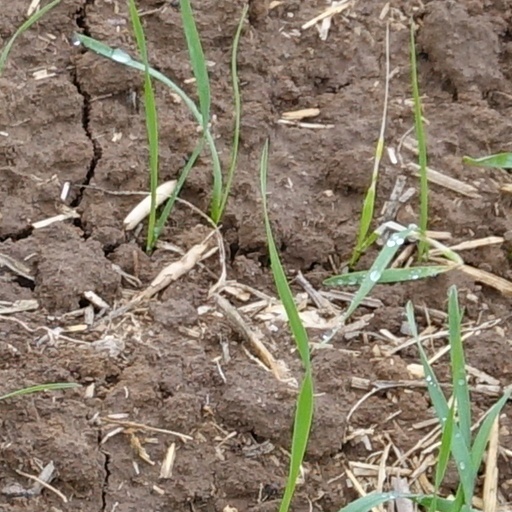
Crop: wheat